Ravnstrup, Næstved Municipality

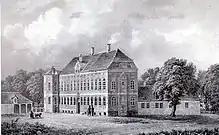
Oluf Daa's main building as it appeared before the fire

In 1805. Tavnstrup was acquired by Conrad Danneskiold-Samsøe. He was a strong supporter of the agricultural reforms of the time and made many contributions to the area. His widow, Johanne Henriette Valentine Kaas, ran the estate after her husband's death.